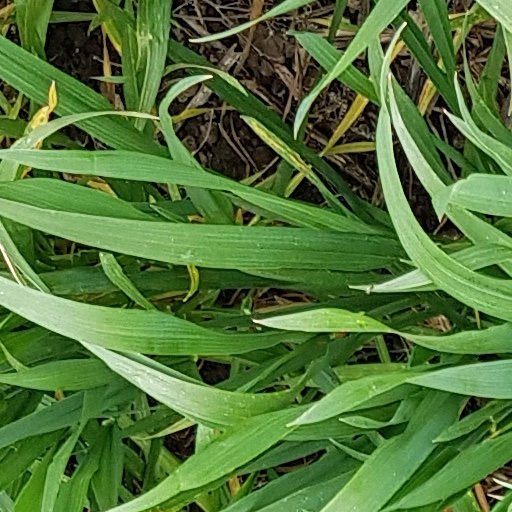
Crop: wheat